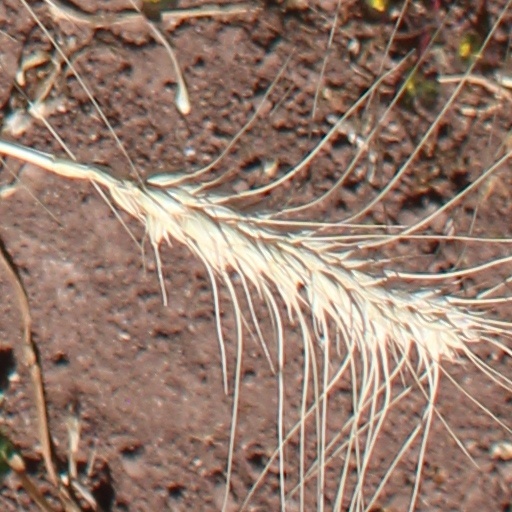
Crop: wheat